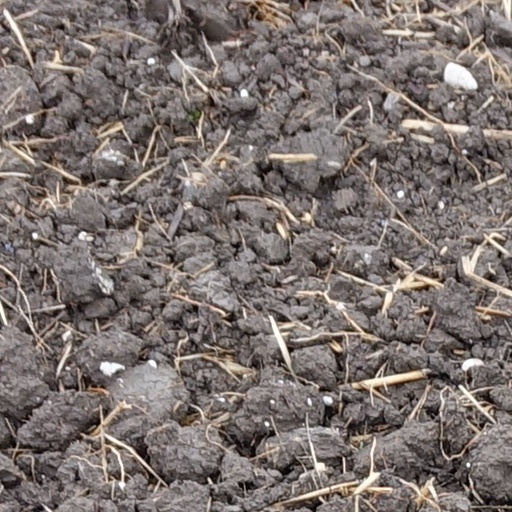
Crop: wheat